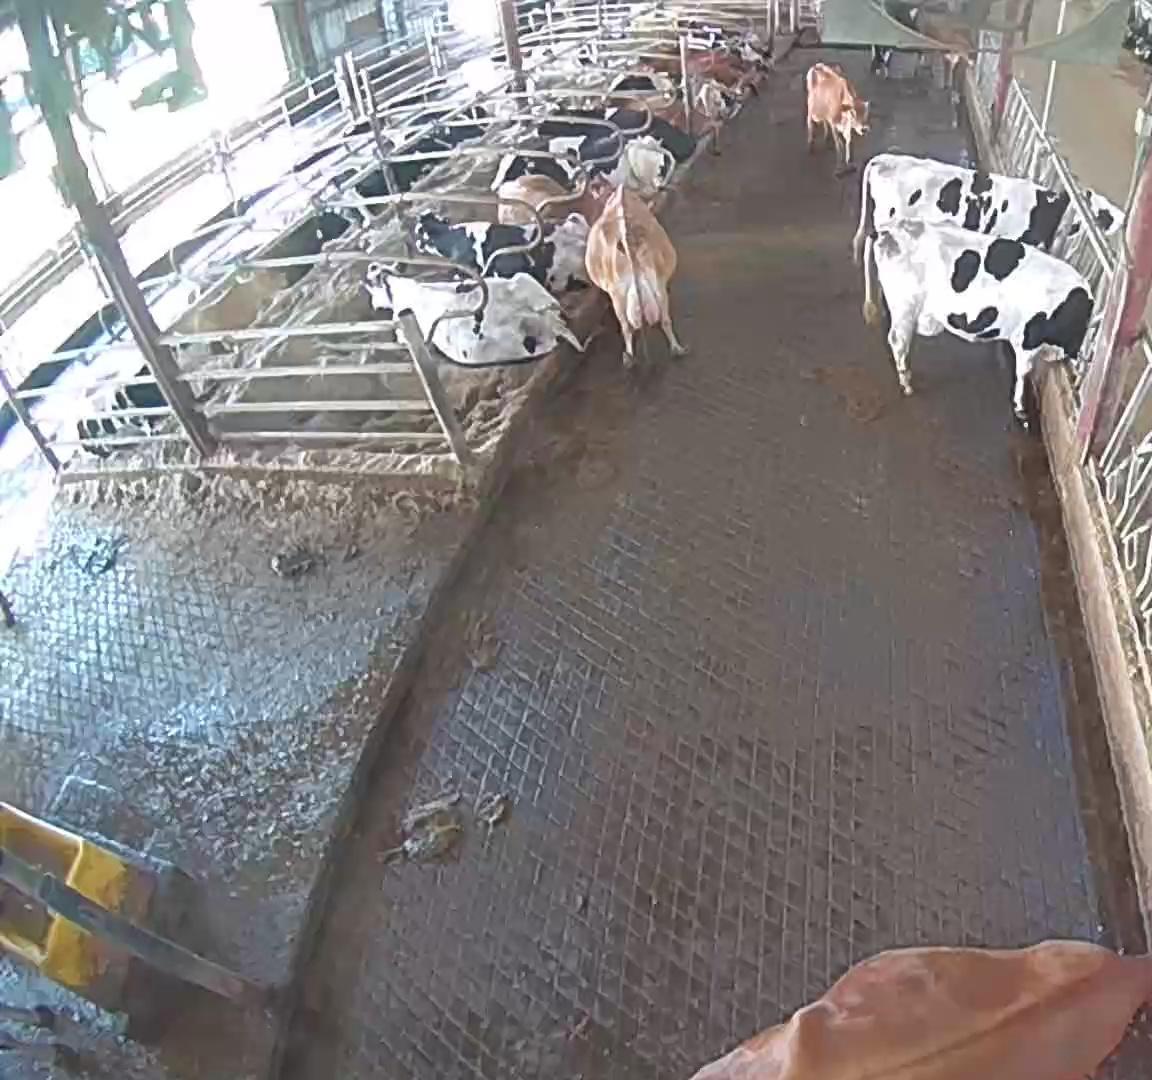
Number of cows: 18